Half Moon (film)

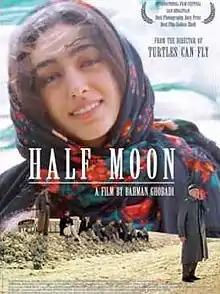
Theatrical release poster

Half Moon is a 2006 internationally co-produced Kurdish comedy-drama film directed by Bahman Ghobadi, who co-wrote the screenplay with Behnam Behzadi, partly inspired by Wolfgang Amadeus Mozart's "Requiem". The film stars Ismail Ghaffari as Mamo, an old legendary musician, who sets to trespass the borders of Iranian Kurdistan to give one final concert in Iraqi Kurdistan with his 10 sons.